Historical murders and executions in Stockholm

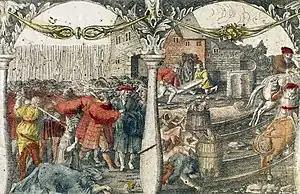
Two scenes from "Blodbadstavlan". To the left, two bishops are beheaded; to the right, the grave of Sten Sture the younger's is being dug up.

The largest group of political murder cases in Stockholm is undeniably the Stockholm Bloodbath, which revolves around the looting and subsequent executions between 7 November och 9 November 1520. The events took place three days following the coronation of Christian II as King of Sweden. when the coronation party guests were called to a meeting at Tre Kronor Castle. Archbishop Gustav Trolles demands of economic compensation for the demolishing of his castle led to the question if the previous regent Sten Sture the Younger and his followers should be found guilty of heresy or not. Supported by canon law, approximately 82 persons were executed during the following days. The executions were performed on Stortorget and commenced in the afternoon of 8 November with the beheadings of bishops Mattias och Vincent. 15 members of the nobility were thereafter also beheaded by sword, thereafter the mayor of Stockholm, along with his advisors, were killed by hanging. On 9 November, the servants belonging to the now executed parts of the nobility were also executed. Bonfires were lit on Södermalm in the same area where Katarina graveyard would be laid out on 10 November. The grave of Sten Sture the Younger in the Black Friars' Monastery was dug up and thrown in the bonfire on Pelarbacken. The events were immortalized in 1524 on "Blodbadstavlan "(literally "The Bloodbath Painting") which also contains one of the oldest known depictions of the city of Stockholm.